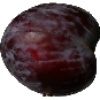
Label: Plum 1